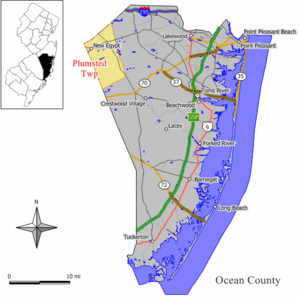
Plumsted Township est une municipalité américaine située dans le comté d'Ocean au New Jersey.